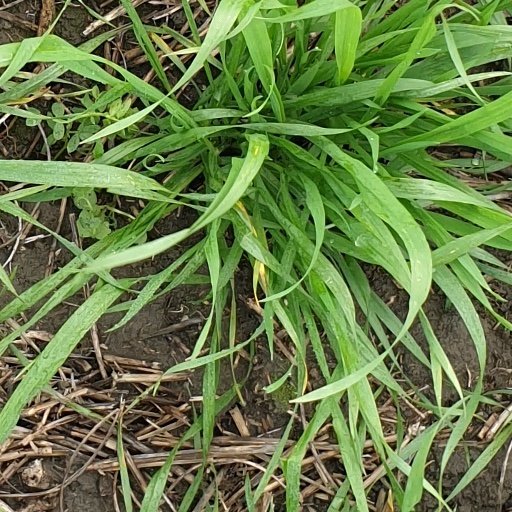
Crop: wheat